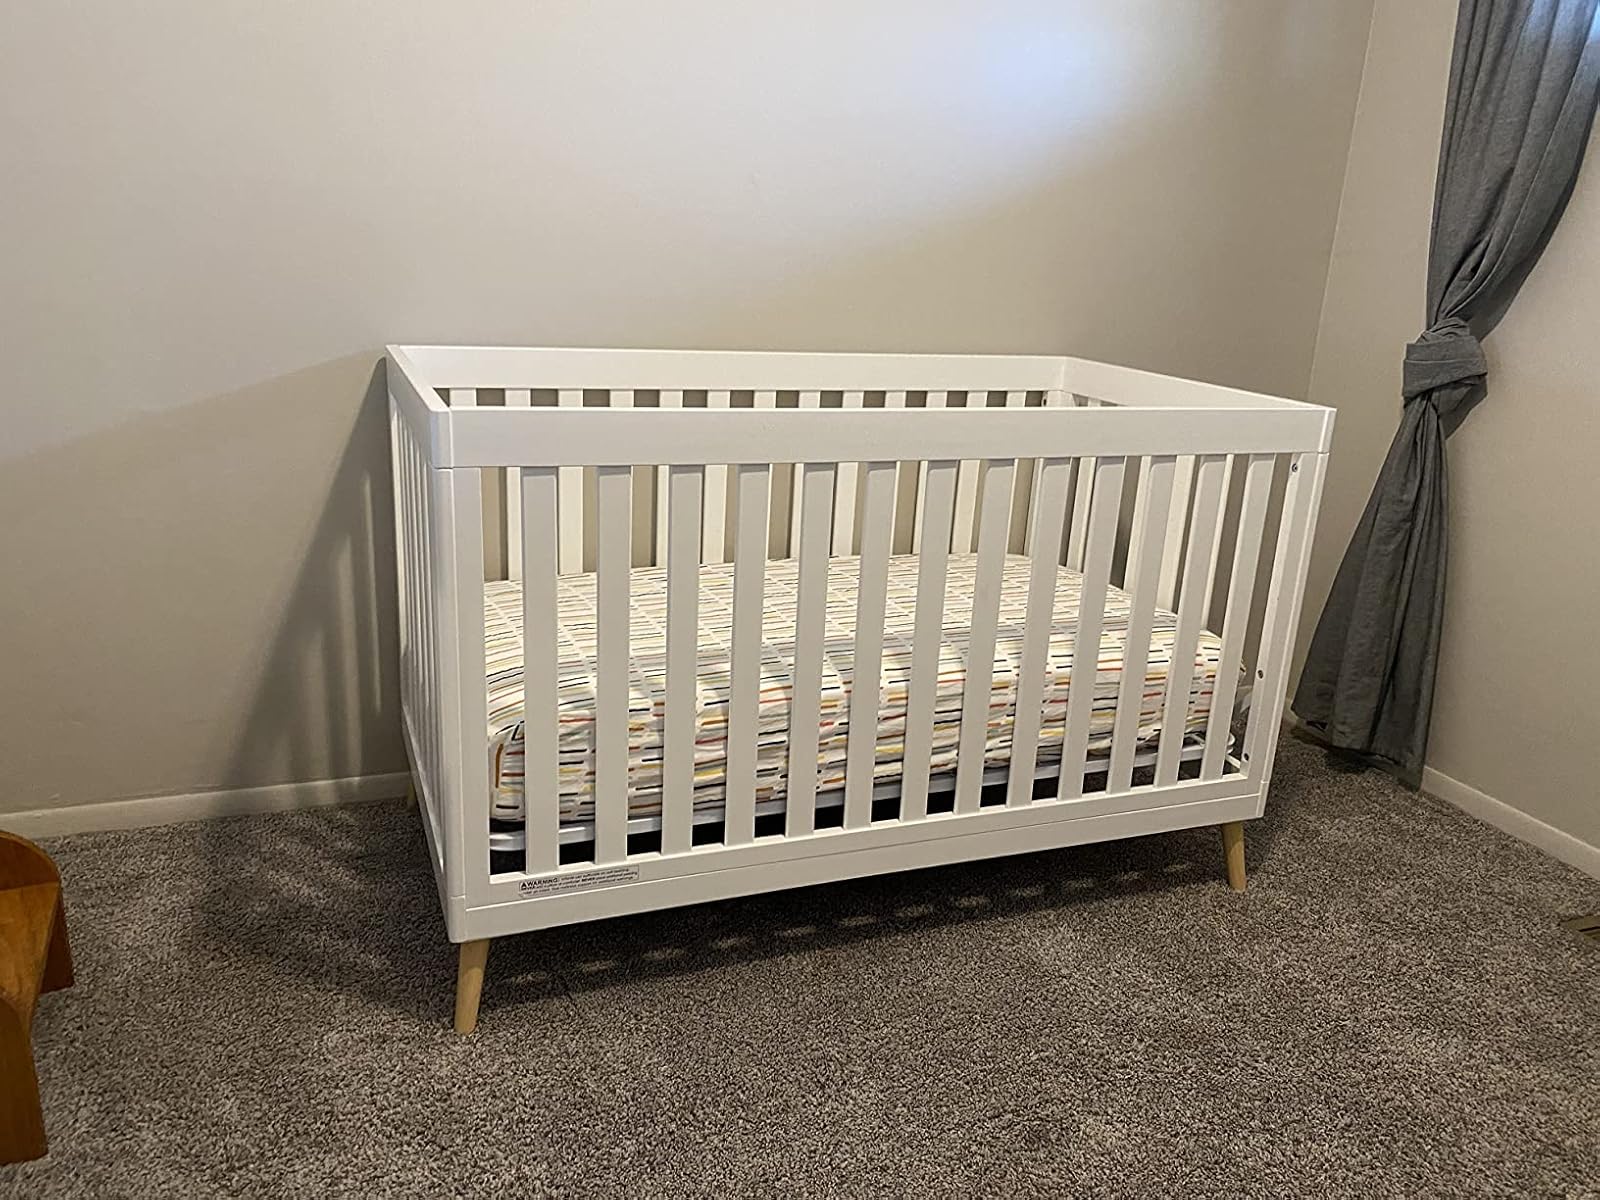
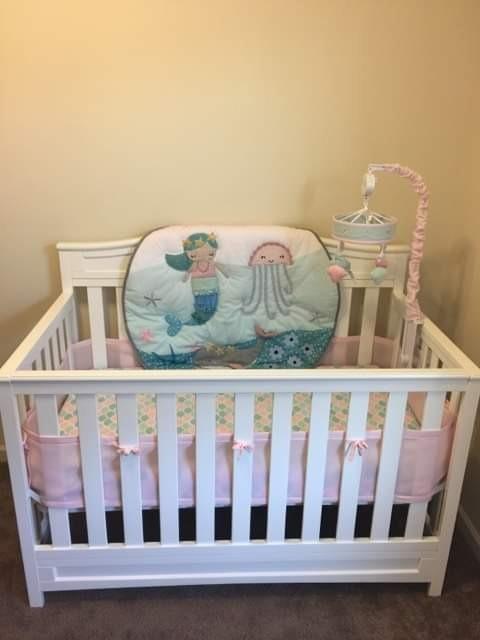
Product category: products_crib
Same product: no